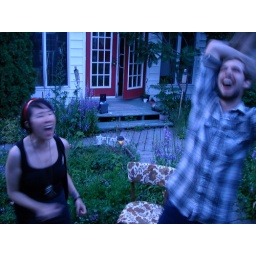
tiffany and matt howl in disbelief at yet another thrilling round of rock paper scissors.